Nuragic complex of S'Arcu 'e Is Forros

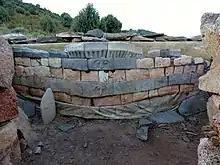

The complex of S'Arcu 'e Is Forros is an important archaeological site located in the village of Villagrande Strisaili, in the province of Nuoro.